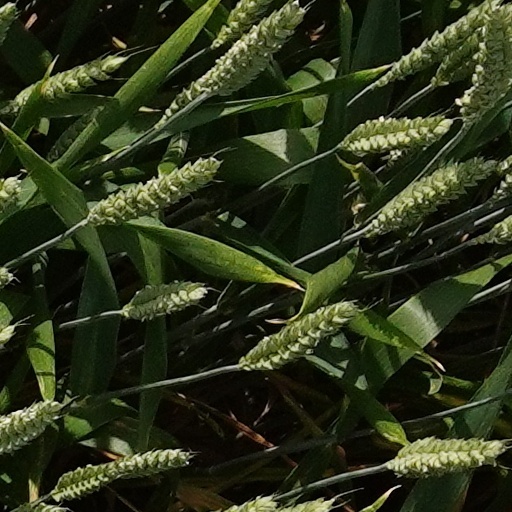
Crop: wheat